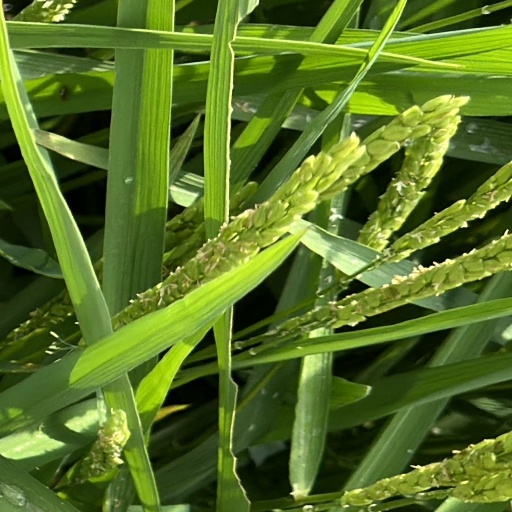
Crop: rice